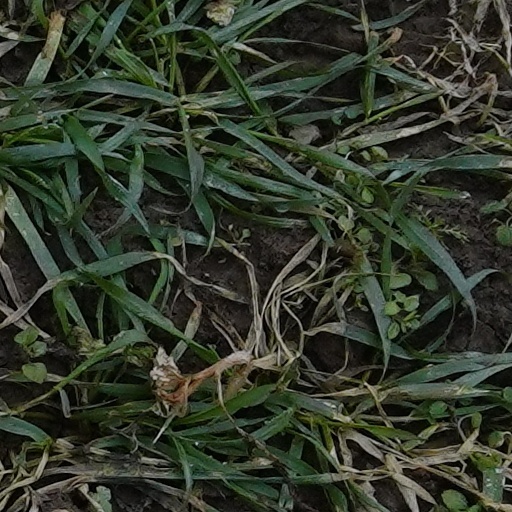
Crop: wheat